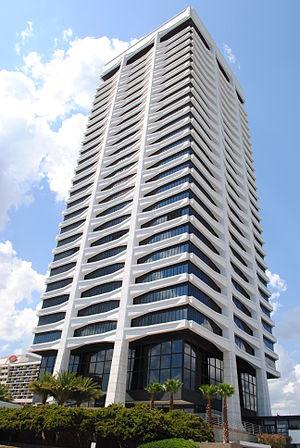
Le style international est un courant architectural qui s'est épanoui entre les années 1920 et la fin des années 1980 dans le monde entier. Ce style, qui marque l'arrivée des idées du Mouvement moderne aux États-Unis, notamment par l'intermédiaire de Philip Johnson au MoMA à New York et de Ludwig Mies van der Rohe à Chicago, résulte du mariage des idées de l'école du Bauhaus et des techniques de construction en acier et en verre des États-Unis. Il caractérise une grande partie de l'architecture des Trente Glorieuses. Sa caractéristique principale est de construire des bâtiments en rupture totale avec les traditions du passé. Ses architectes décident de mettre en valeur les volumes par des surfaces extérieures lisses et sans ornementation. Ils souhaitent appliquer le principe de régularité et utiliser pour cela toutes les possibilités offertes par le béton, l'acier et le verre. Le style international se présente donc comme une tendance résolument moderniste et recherche le dépouillement dans la décoration. Sa critique aboutit au Postmodernisme.
La Riverplace Tower est un gratte-ciel de Jacksonville situé à le fleuve Saint Johns. Le bâtiment est proximité de Friendship Fountain, et de Southbank Riverwalk. La tour mesure 132 mètres, comporte 28 étages, et l'espace alloué aux bureaux atteint les 50 350 m².